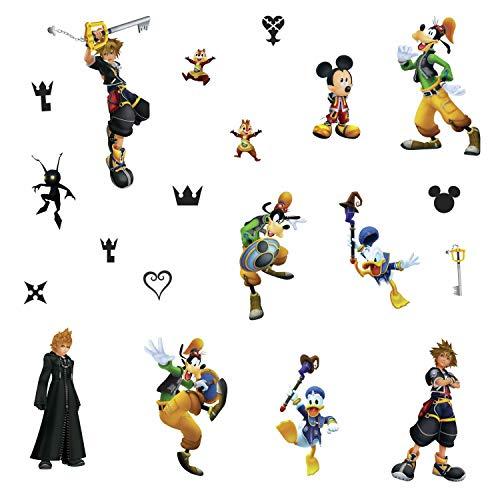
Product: RoomMates Kingdom Hearts Peel And Stick Wall Decals
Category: Baby Products | Nursery | Décor | Wall Décor | Stickers
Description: Comes with 20 wall decals; decal range size 1.6 inches x 2.2 inches x 6.9 inches x 11.4 inches.
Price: $9.95